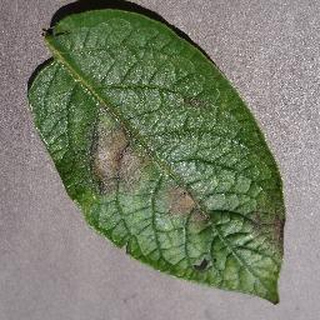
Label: potato_late_blight